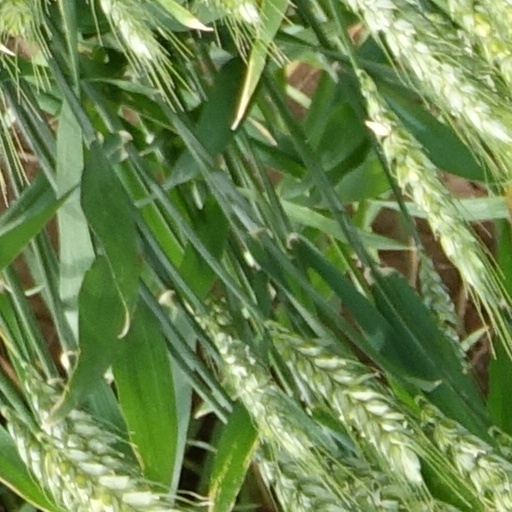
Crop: wheat